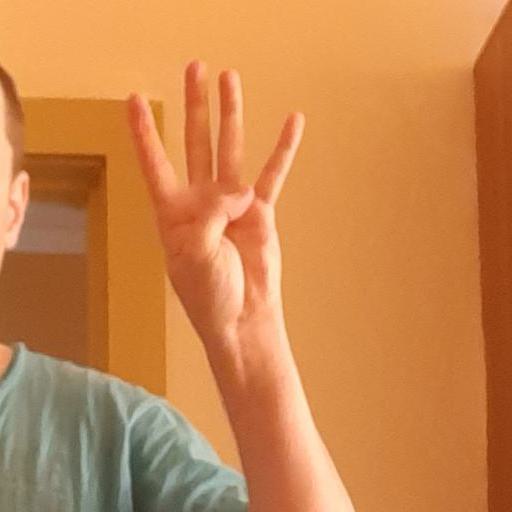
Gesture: four